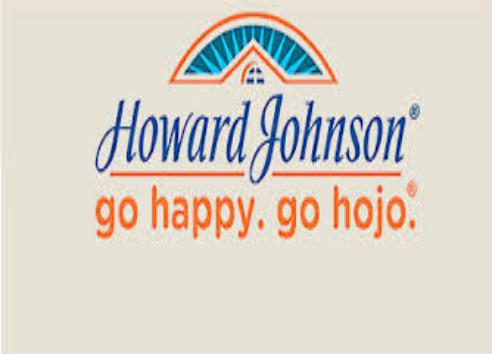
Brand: Howard Johnson's
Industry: Others